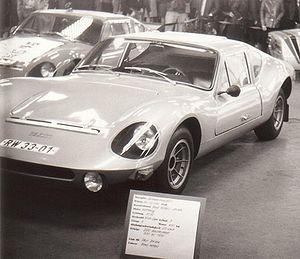
Melkus était une marque est-allemade d'automobiles de sport créée en 1956. Fondée par Heinz Melkus, le principale modèle était la Melkus RS 1000. Lors de la réunification allemande, l'usine fut rattachée à BMW.